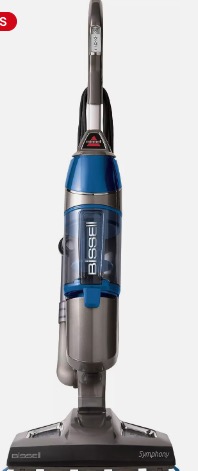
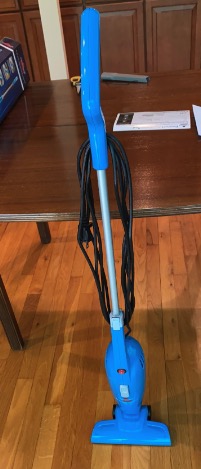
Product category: items_vacuum
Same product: no